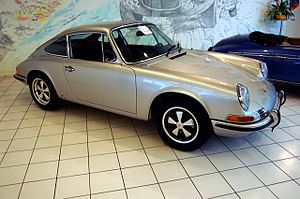
Porsche / Galleri
Porsche er navnet på et tysk sportvognsmærke, grundlagt af Ferdinand Porsche i Stuttgart. Den første Porsche kom på markedet i 1948 og bar navnet Porsche 356. I dag producerer Porsche blandt andet modellerne: 911, Cayenne, Boxster, Cayman, Panamera og 911 GT1.